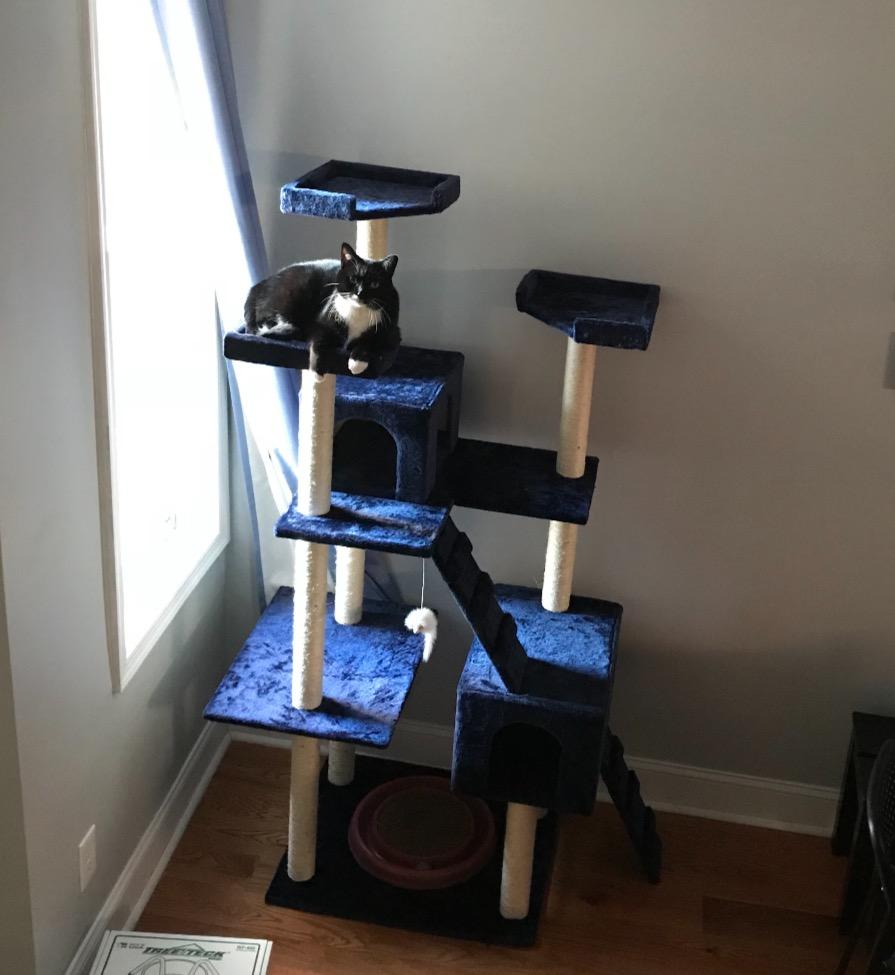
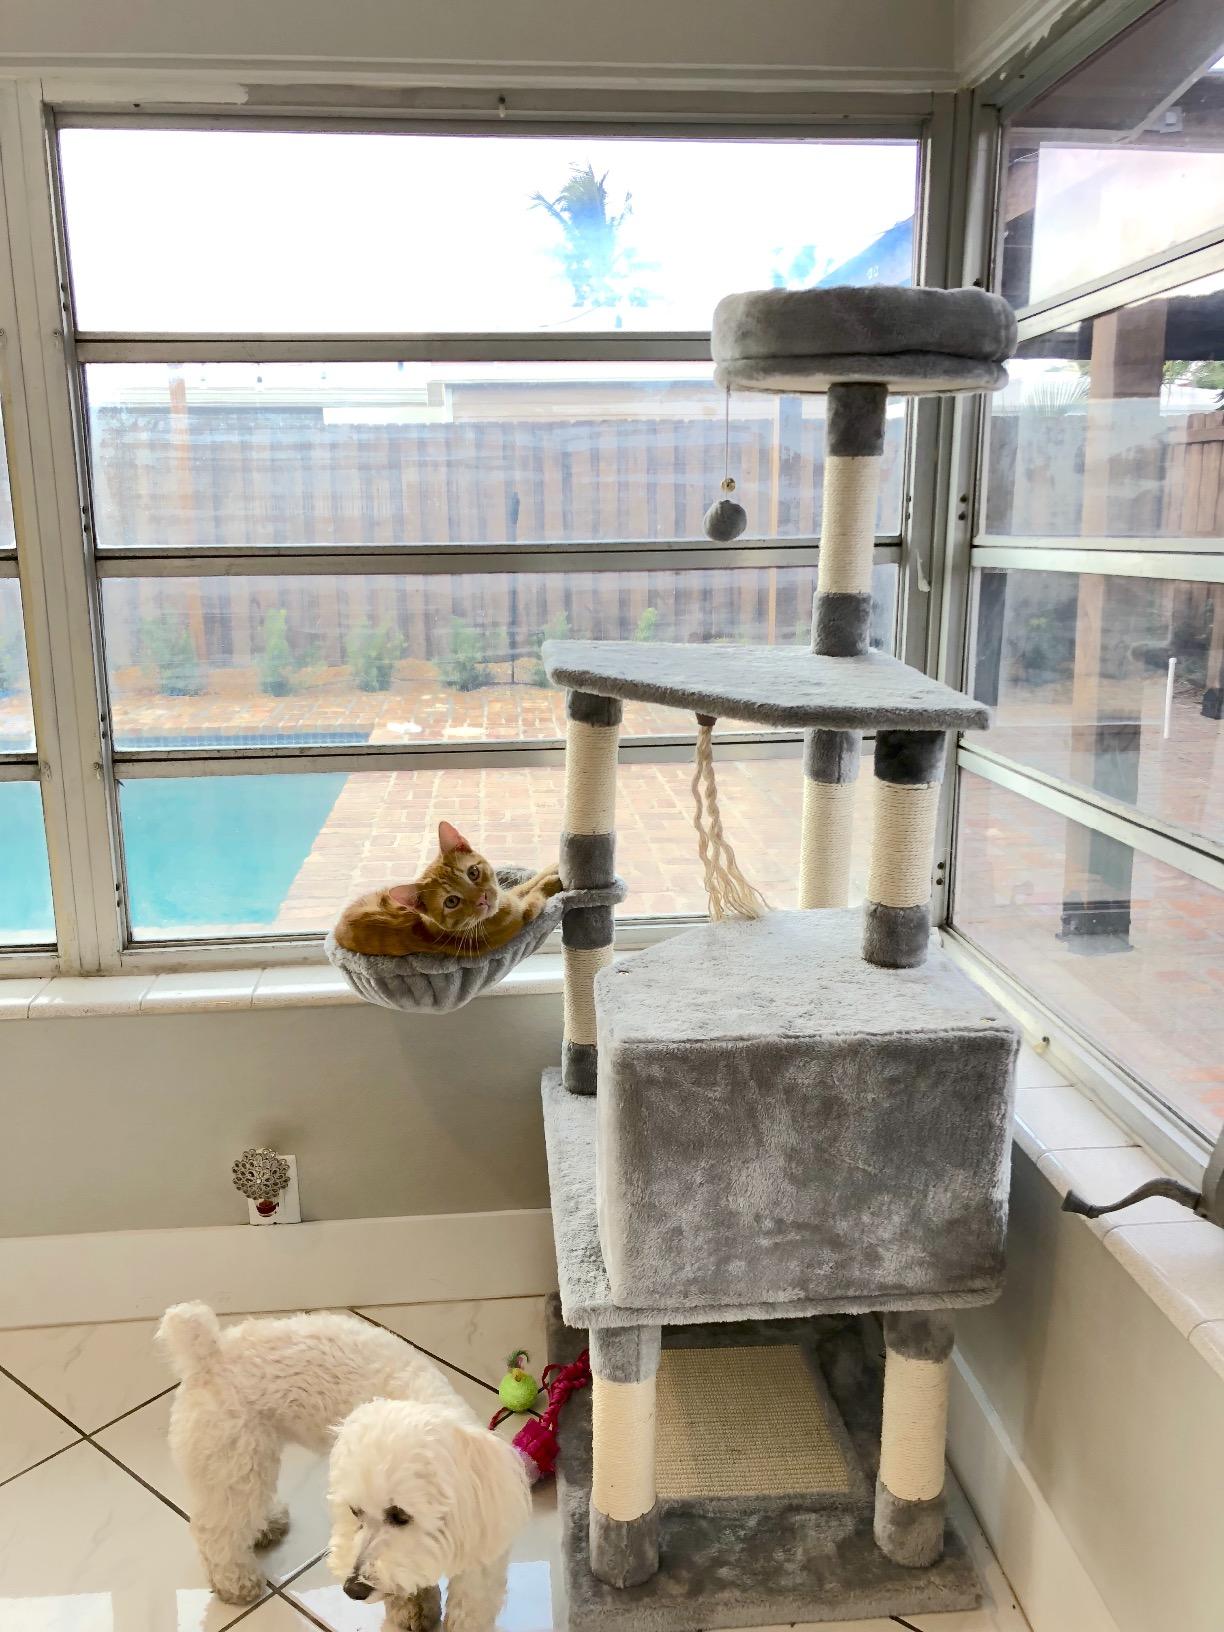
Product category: items_cat tree
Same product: no